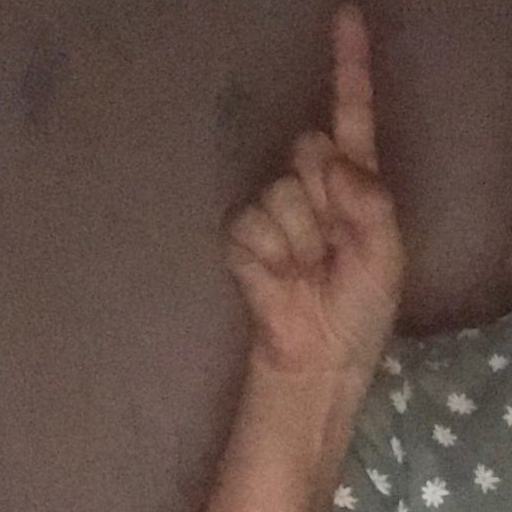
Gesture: one